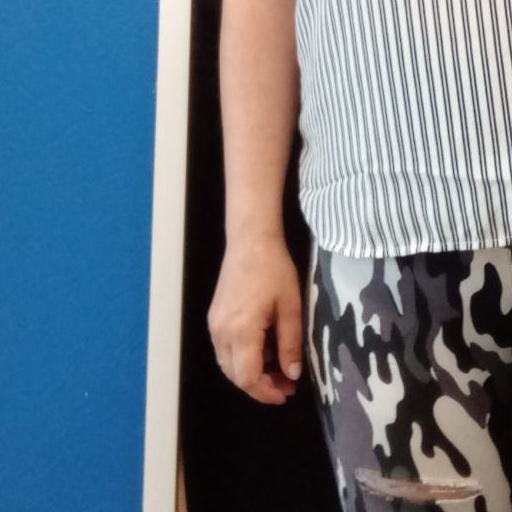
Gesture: no_gesture